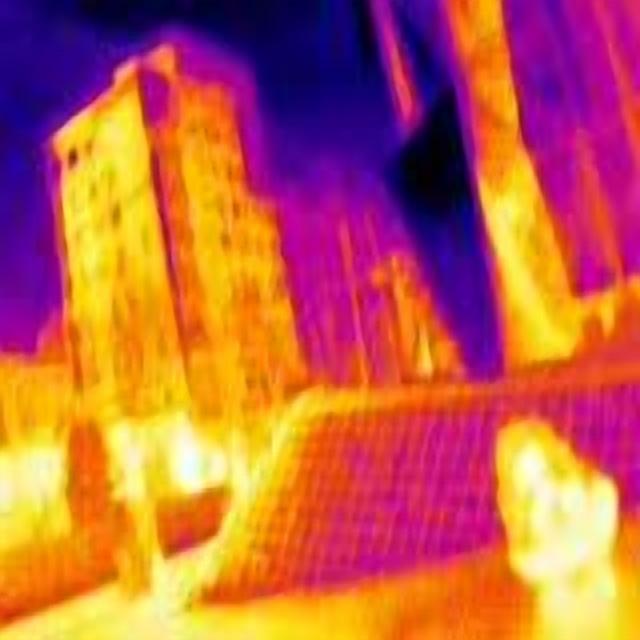
Detected objects:
label: person
label: person